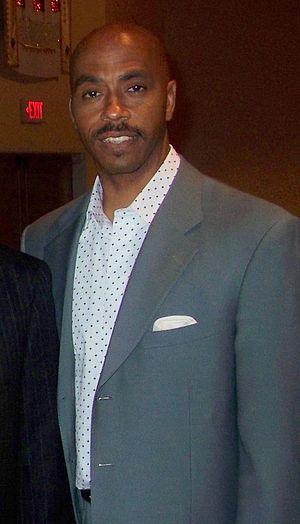
La NBA All-Rookie Team est une distinction annuelle remise par la NBA depuis la saison 1962-1963 aux meilleurs rookies de la saison régulière. Une seule équipe était nommée jusqu'en 1987-1988; depuis la saison 1988-1989, deux équipes sont désignées, la NBA All-Rookie First Team et la NBA All-Rookie Second Team. Les votants sont les entraîneurs des équipes NBA; ils ne peuvent pas voter pour les joueurs de leur propre équipe. Les joueurs reçoivent deux points pour chaque vote dans la First Team et un point pour chaque vote dans la Second Team. Les cinq joueurs ayant cumulé le plus de points composent alors la First Team, les cinq suivants composant alors la Second Team. En cas d'égalité pour la cinquième position pour chacune des équipes, les équipes comptent alors six joueurs. Le dernier cas d'égalité remonte à 2009, entre Rudy Fernández et D. J. Augustin. Il n'y a pas de respect exigé quant au poste occupé. Par exemple, la First Team comptait quatre ailiers et un meneur en 2008.
Darrell Steven Griffith ou Darrell Griffith est un ancien joueur de basket-ball professionnel américain, qui a joué pour le Jazz de l'Utah en NBA.